Robby Gordon Motorsports

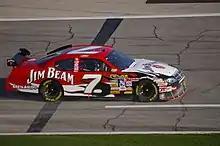
Robby Gordon's No. 7 Dodge at Daytona in 2008

In January 2008, Gordon hired a new crew chief, Frank Kerr. During preseason testing prior to the 2008 Daytona 500, RGM switched to the Dodge Charger, using Evernham engines. However, due to the sudden switch, GEM could only give Gordon a Dodge Charger nose for testing. Gordon received the correct nose, a Dodge Avenger nose with Charger decals, before the Daytona 500, and finished 8th at Daytona. However, he was given a 100-point penalty from NASCAR along with a $100,000 fine, while Kerr was suspended six races. Fans and sponsor Jim Beam started a "Rally for Robby" campaign, protesting the penalty, although it was standard in most 2007 COT penalties. On March 5, the National Stock Car Racing Commission reinstated the No. 7's driver's and owner's points and Kerr's suspension was retracted, though he remained on probation and the fine increased to $150,000. Kerr would depart the team shortly thereafter, ending his RGM tenure at ten races, and was replaced by Walter Giles and Kirk Almquist.